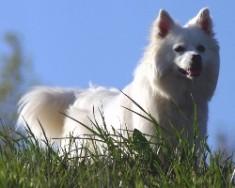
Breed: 232-n000083-Eskimo_dog